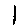
Label: 1